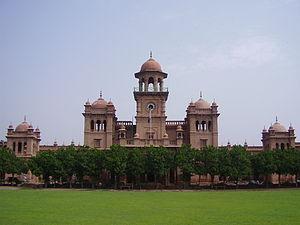
L'architecture anglo-indienne est un mouvement architectural lancé à la fin du XIXᵉ siècle par les architectes britanniques dans les Indes britanniques. Il associe des éléments de l'architecture indo-islamique à l'architecture néogothique de l'Époque victorienne